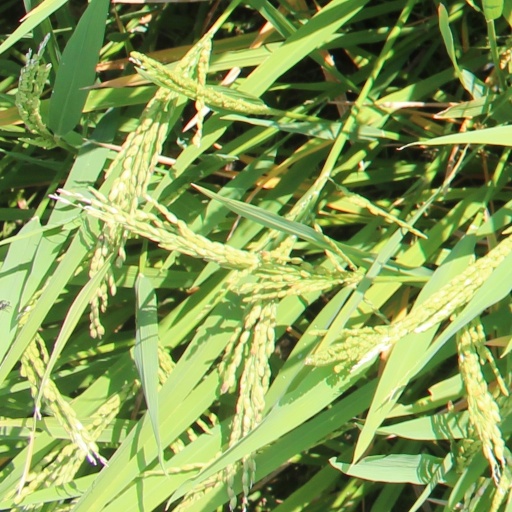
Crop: rice